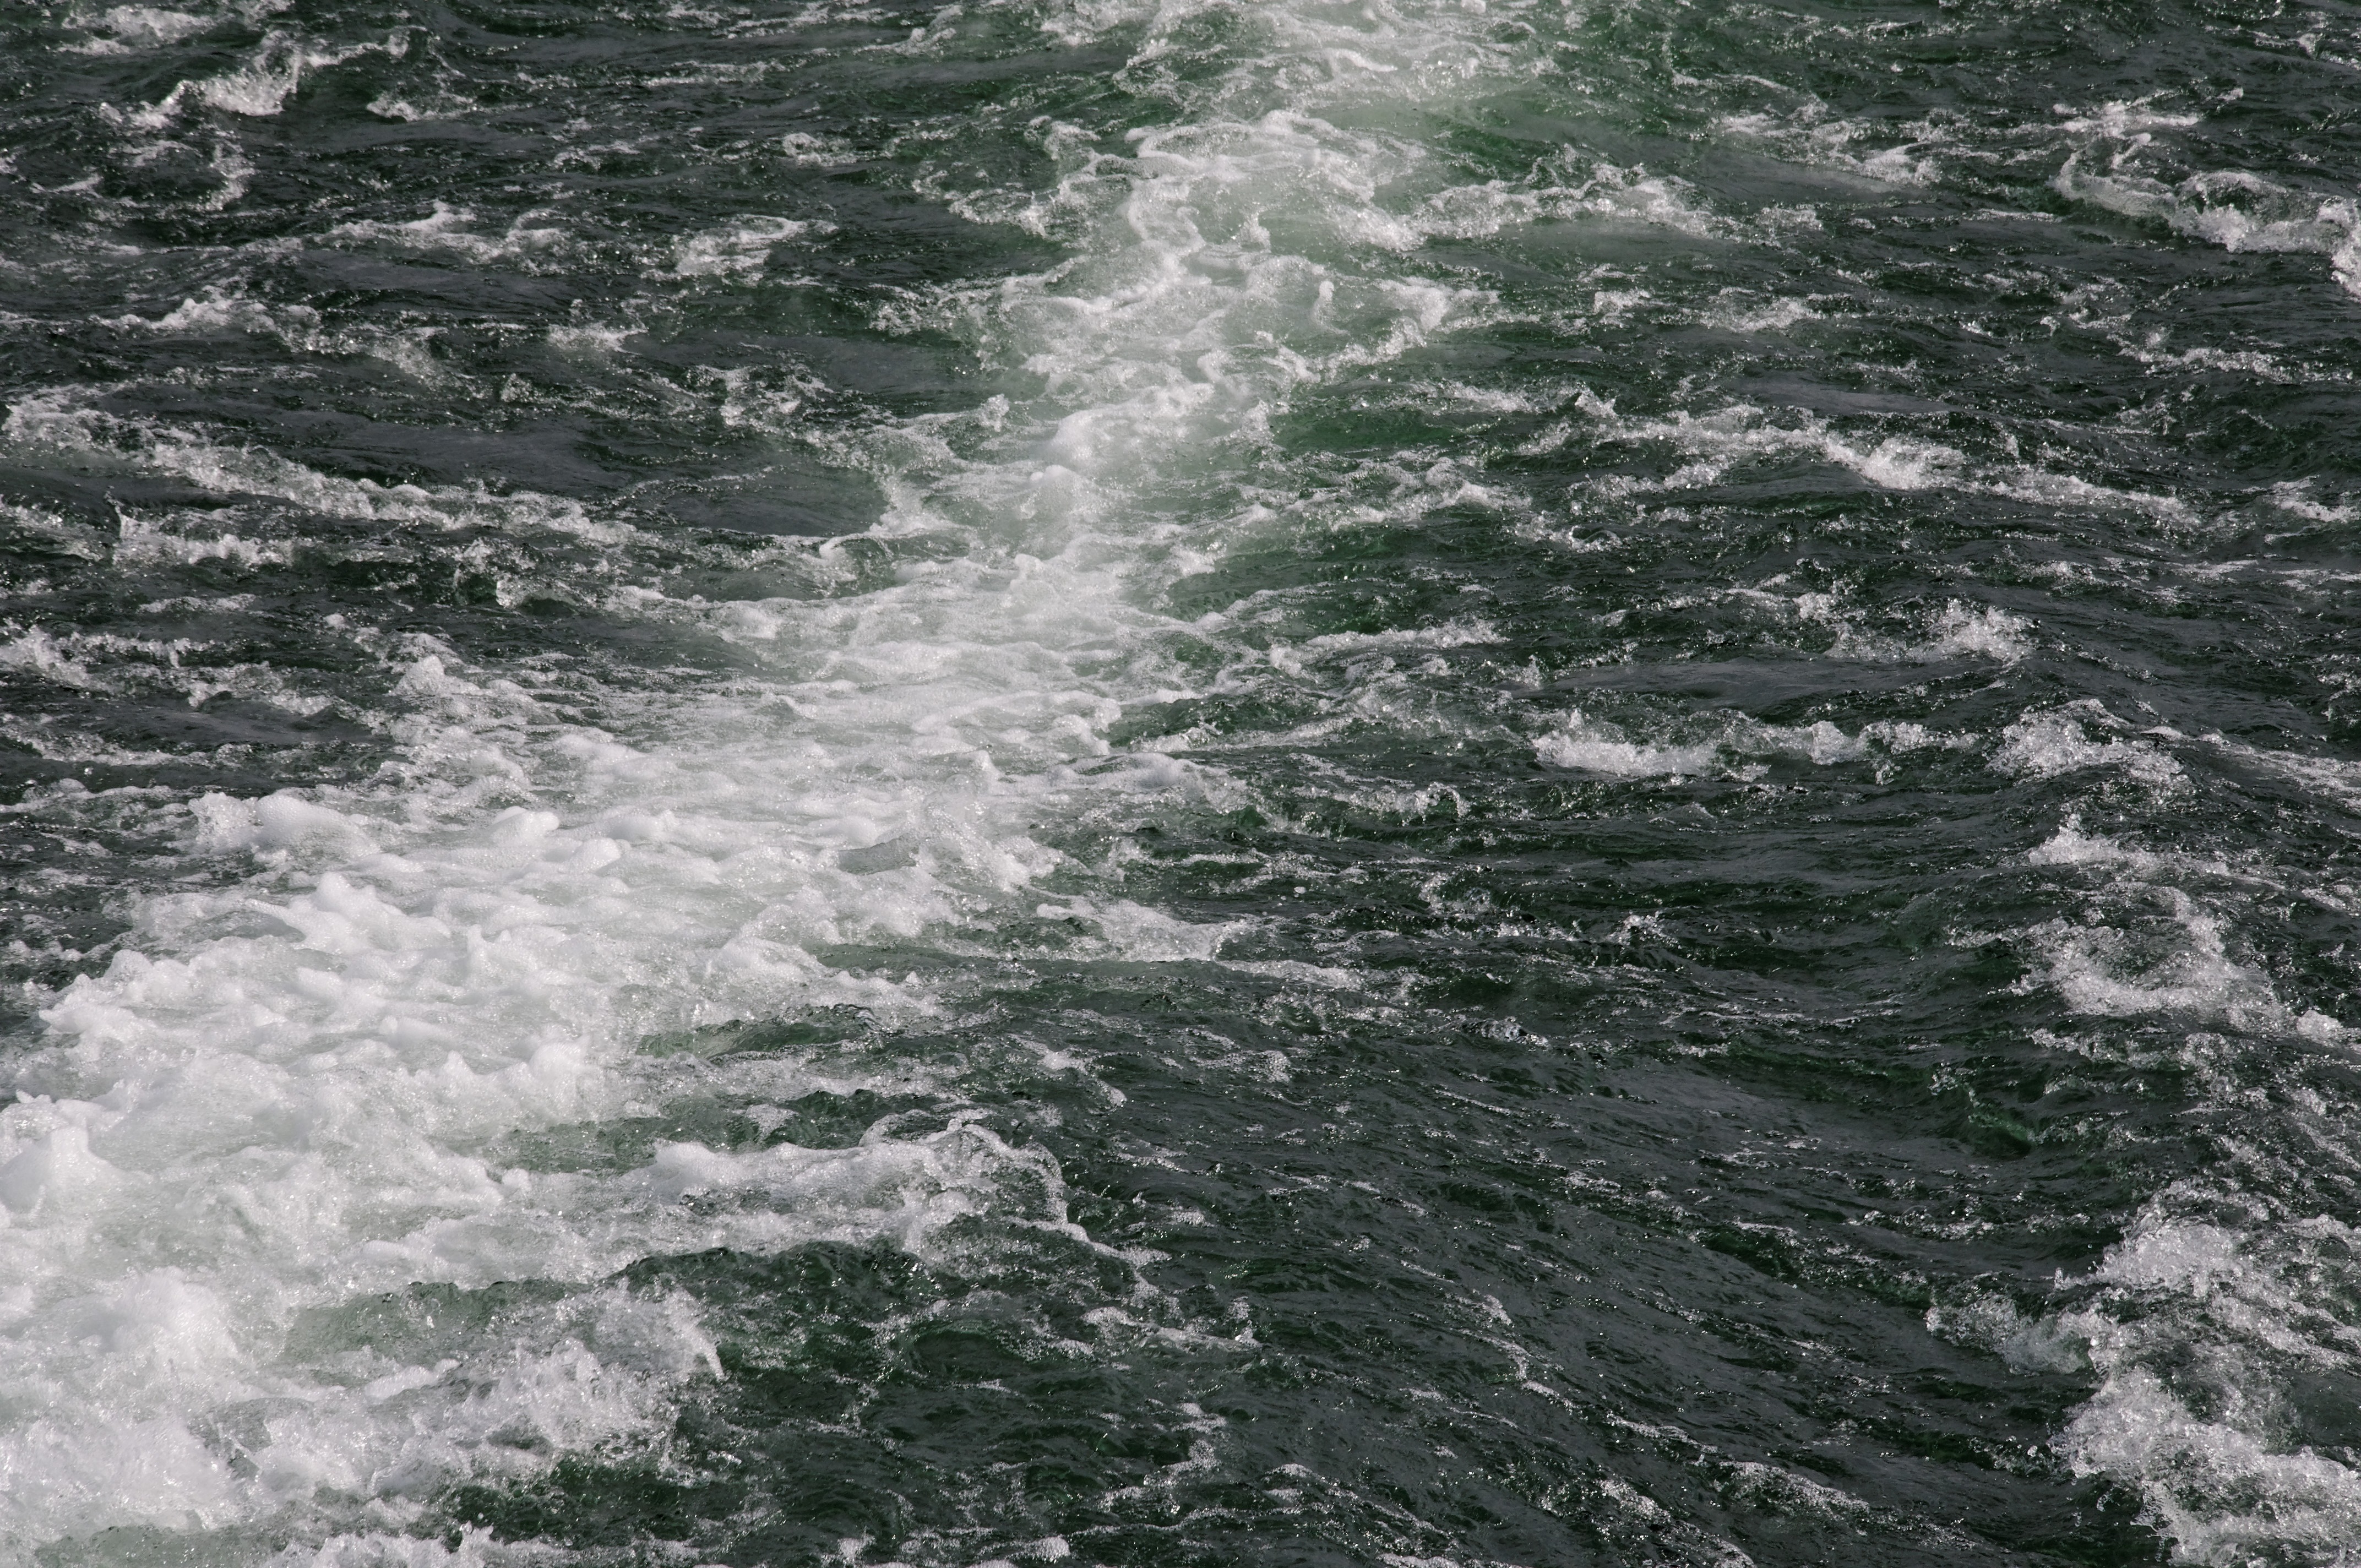
sea, coast, water, ocean, wave, lake, river, ship, wake, rapid, ferry, germany, channel, shipping, lake constance, restless, geological phenomenon, wind wave